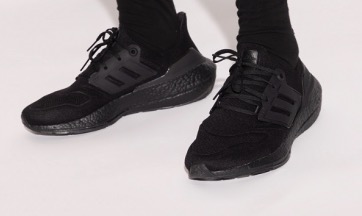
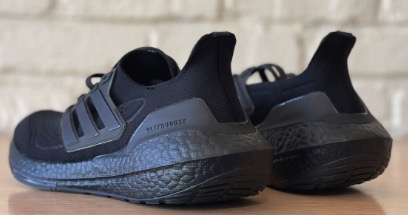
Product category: misc
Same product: yes